Dave Sime

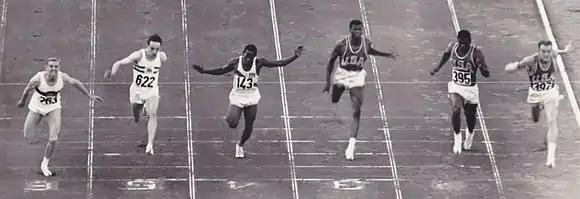
100 m final photo finish at the 1960 Olympics; Sime is at the far right in Lane 1

Sime was unable to make the 1956 Olympics in Melbourne at age twenty due to a leg injury in his first attempt to ride a horse. Four years later (and midway through medical school), he competed in Rome and won a silver medal in the 100 meters, edged out by Armin Hary of Germany in a photo finish.